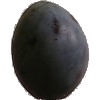
Label: Plum 3